Denis Jean-Marie Jachiet

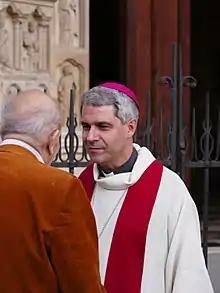
Mgr Denis Jachiet

Denis Jachiet (born 21 April 1962) is a French Catholic prelate who is currently Bishop of Belfort-Montbéliard. He served as Auxiliary Bishop of Paris from June 2016 to October 2021 and as Titular Bishop of Tigisis (a former bishopric that is now in rural Algeria).